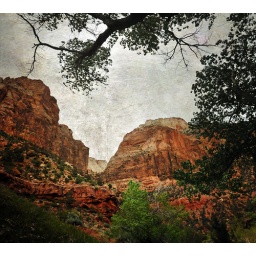
zion through tree branches near bridge